The Class of COVID-19

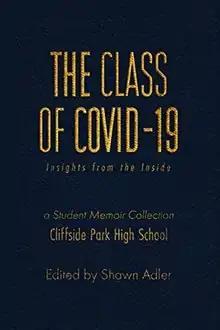
First edition paperback cover

The Class of COVID-19: Insights from the Inside is a collection of writing about the COVID-19 pandemic by students from Cliffside Park High School, in Cliffside Park, New Jersey, published on 2 June 2020. It contains pieces by forty-six students and was edited by Cliffside Park High School English teacher Shawn Adler. The collection was brought together, according to Adler, so that "people have this as a primary document for as long as they are learning about what we're going through in history."